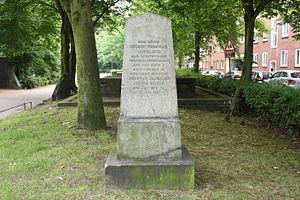
Heinrich Christian Schumacher est un astronome, géodésien et éditeur allemand.